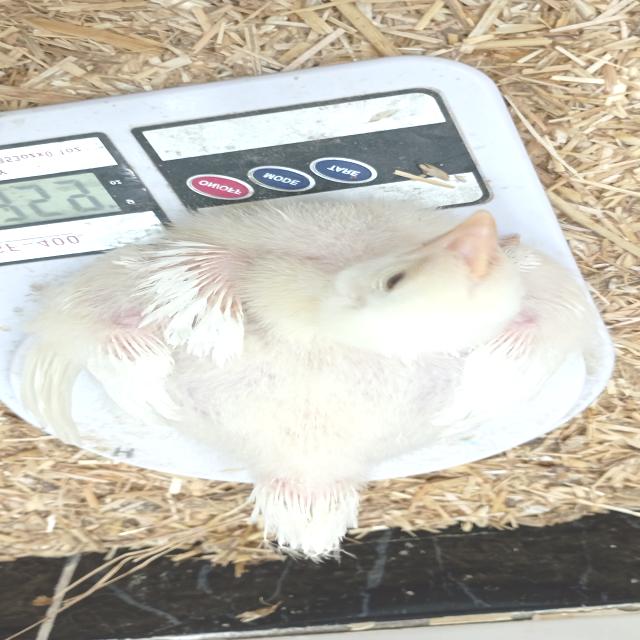
Weight: 360 g